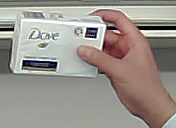
Product: dove_soap